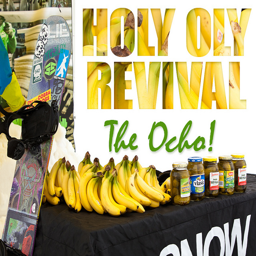
A black table topped with ripe bananas next to jars of pickles.
A table that has bananas and assorted jars of pickels.
A table with bananas, a snowboard and several jars of pickles.
a table with some bananas and pickles on it
A display of bananas and pickles is on a table.